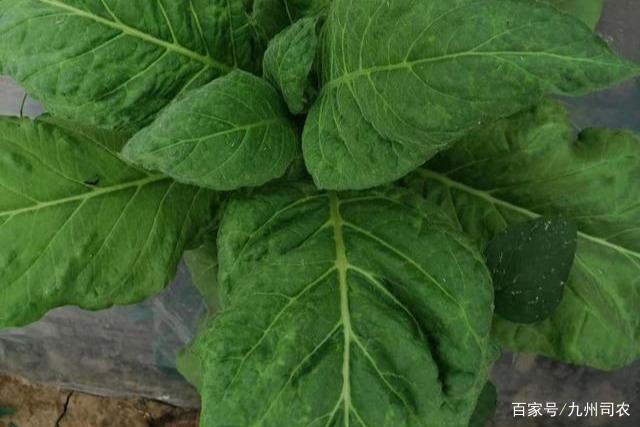
Plant: Tobacco
Disease: tobacco mosaic virus